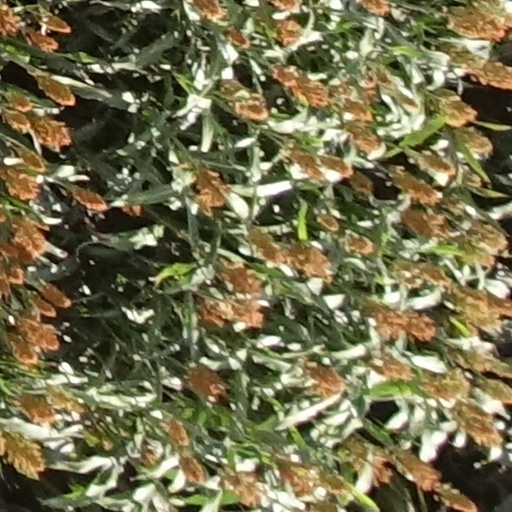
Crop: sorghum